Operation Crusader

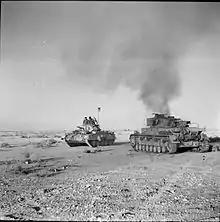

On 23 November, the 70th Infantry Division in Tobruk attacked the 25th "Bologna" Infantry Division to reach Sidi Rezegh. Parts of the "Pavia" Division arrived and contained the attack. (On 26 November, the British attacked Ed Duda ridge and early on 27 November linked up with a small force of New Zealanders.) The 7th Armoured Division had planned its attack northwards to Tobruk to start at on 21 November but at patrols reported tanks to the south-east. The 7th Hussars and 2nd RTR faced the tanks and four infantry companies with the guns of the Support Group attacked to the north, expecting reinforcements from the 5th South African Infantry Brigade. The South Africans had been detached from the 1st South African Division at Bir el Gubi, which faced the "Ariete" Division and was en route.